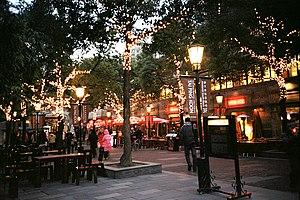
Xintiandi est un quartier piétonnier de l'ancienne concession française dans le centre-ville de Shanghai où se trouvent, dès 2008, de nombreux restaurants, bars et commerces. C'est surtout un quartier de lilong qui a été totalement remis à neuf. Les autres lilong de l'ancienne concession française ont bien plus gardé leur ancienne vie, tout en ayant été restaurés, mais plus discrètement. Xintiandi se présente comme un lieu d'exception, à Shanghai.